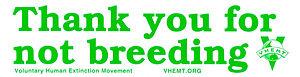
Un autocollant pour pare-chocs est une étiquette adhésive à coller sur le pare-chocs arrière d'une automobile. Il comporte généralement un message qui affiche les opinions du conducteur, de nature culturelle, humoristique, politique ou philosophique et destiné à être lu par les autres automobilistes. Cette tradition se pratique presque exclusivement en Amérique du Nord. Ainsi, on voit fleurir les autocollants politiques sur le pare-choc arrière des voitures lors des élections présidentielles américaines.
Le Mouvement pour l'extinction volontaire de l'humanité, ou VHEMT, est un mouvement écologiste qui appelle tous les humains à s'abstenir de se reproduire pour provoquer l'extinction progressive de l'humanité. Le VHEMT prône l'extinction de l'Homme principalement parce qu'il estime que cela permettrait d'éviter la détérioration de l'environnement. Le groupe affirme également qu'une diminution de la population humaine réduirait significativement la souffrance causée par les êtres humains. Les extinctions d'espèces animales et la rareté des ressources dont les êtres humains ont besoin sont souvent mentionnées par le groupe comme preuve des dommages causés par la surpopulation humaine.